Grande Loge de France

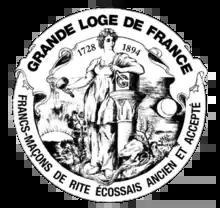

Grande Loge de France (abbr. GLDF) is an independent Masonic obedience based in France. Its conception of Freemasonry is spiritual, traditional, and initiatory. Its ritual is centred on the Ancient and Accepted Scottish Rite. It occupies a unique position in the landscape of French Freemasonry but maintains its closest relationships with obediences belonging to Continental Freemasonry, and shares its motto "Liberté, Egalité, Fraternité" with the French Republic.